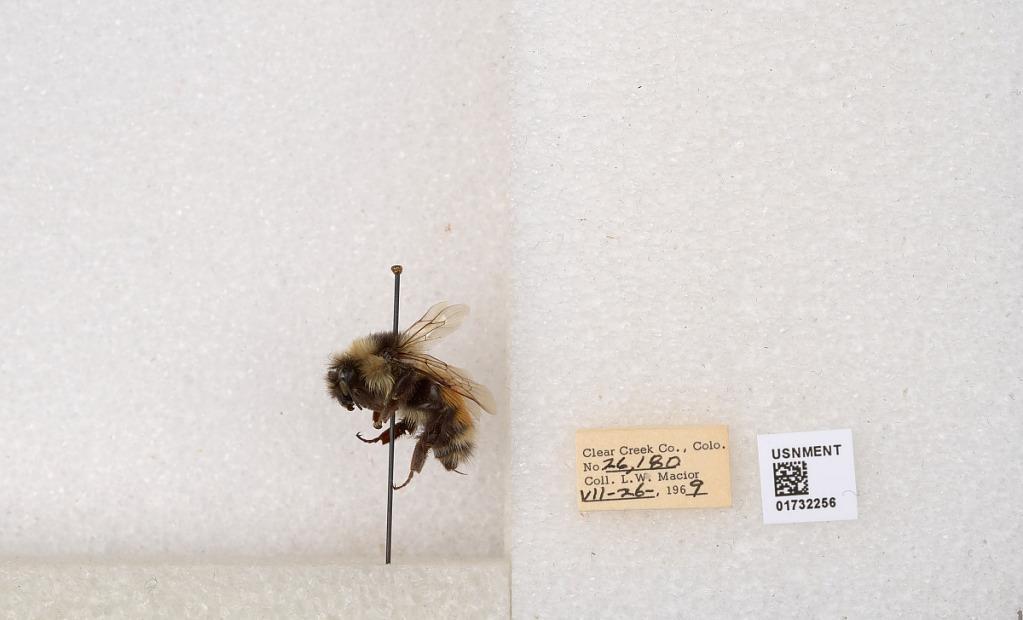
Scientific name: Bombus (Pyrobombus) sylvicola Kirby
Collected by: L. Macior
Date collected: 1969-7-26
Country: United States
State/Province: Colorado
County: Clear Creek
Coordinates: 39.7006, -105.694